Nocturnes, Op. 27 (Chopin)

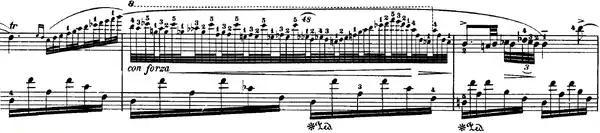
Some of the highly intricate ornamentation in No. 2

Blair Johnston calls the main cadence, near the end of the piece, "one of the most glorious moments in Chopin's entire output". Johnston also calls the piece "one of [Chopin's] most graceful essays in fioritura ornamental practices". Huneker states that the piece "really contains but one subject, and is a song of the sweet summer of two souls, for there is obviously meaning in the duality of voices." The piece contains a harmony of broken chords which is played with the left hand, a habit Chopin had when composing his nocturnes, while the right hand plays the main melody, often with the addition of a second voice. Various sections consisting of grace notes and polyrhythms add to the delicate and somewhat melancholic mood that the piece conveys.